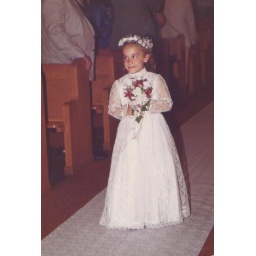
The flower girl in my babysitter's daughter's wedding